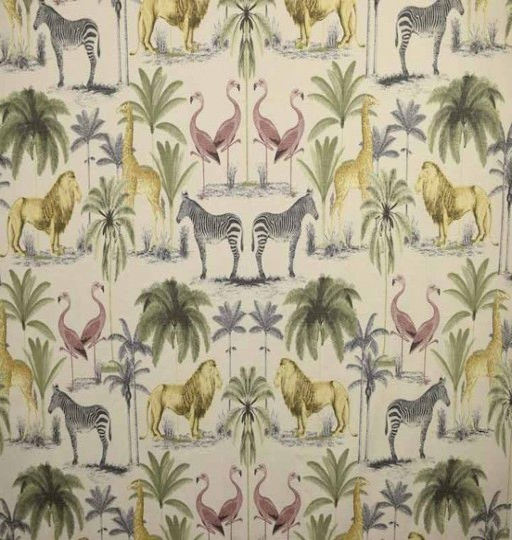
prestigious fabric we recommend a sample of this fabric if colour is important to you as colours on different screens may vary .